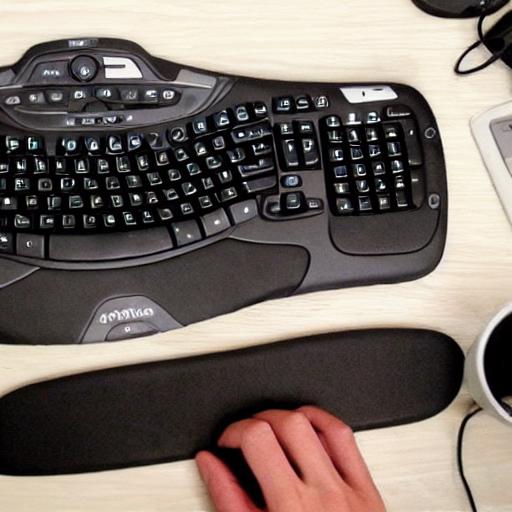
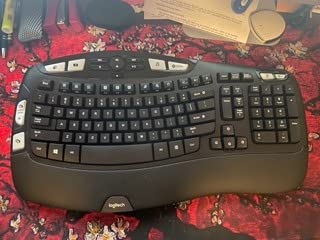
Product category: keyboard
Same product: no